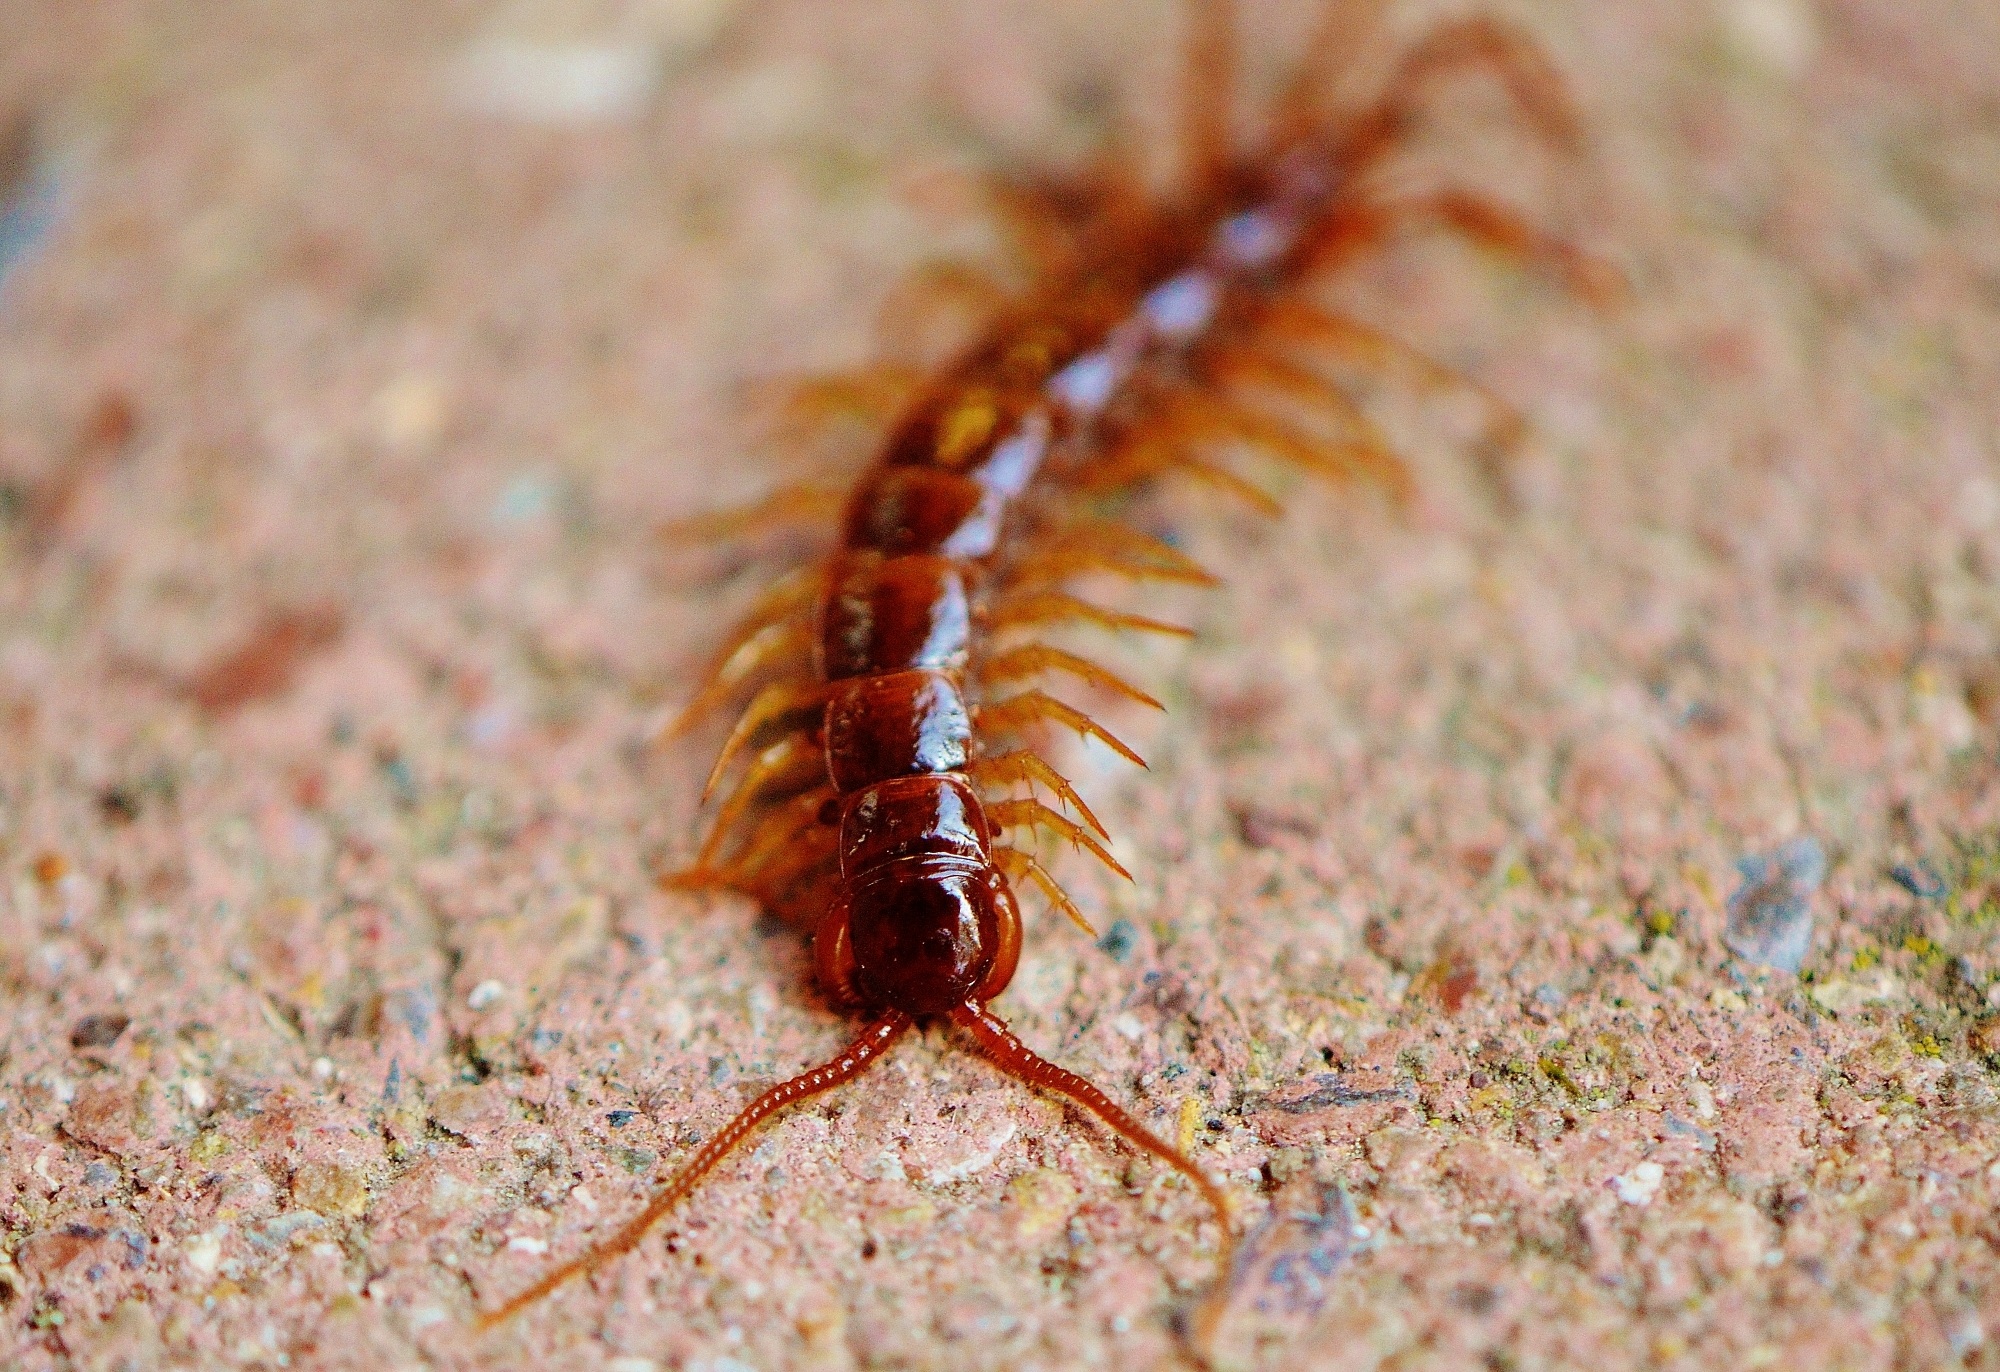
feet, insect, soil, fauna, invertebrate, caterpillar, close up, larva, macro photography, centipede, members, creeping, moths and butterflies, centipedes